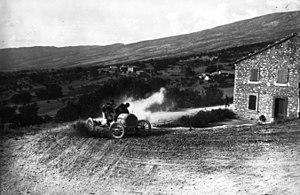
Monsieur Mottard sur une voiture La Buire lors d'une course au Mont Ventoux
La Société des automobiles de la Buire est créée à Lyon le 6 mai 1905. Elle est une filiale de la Société Nouvelle des Établissements de l'Horme et de la Buire.